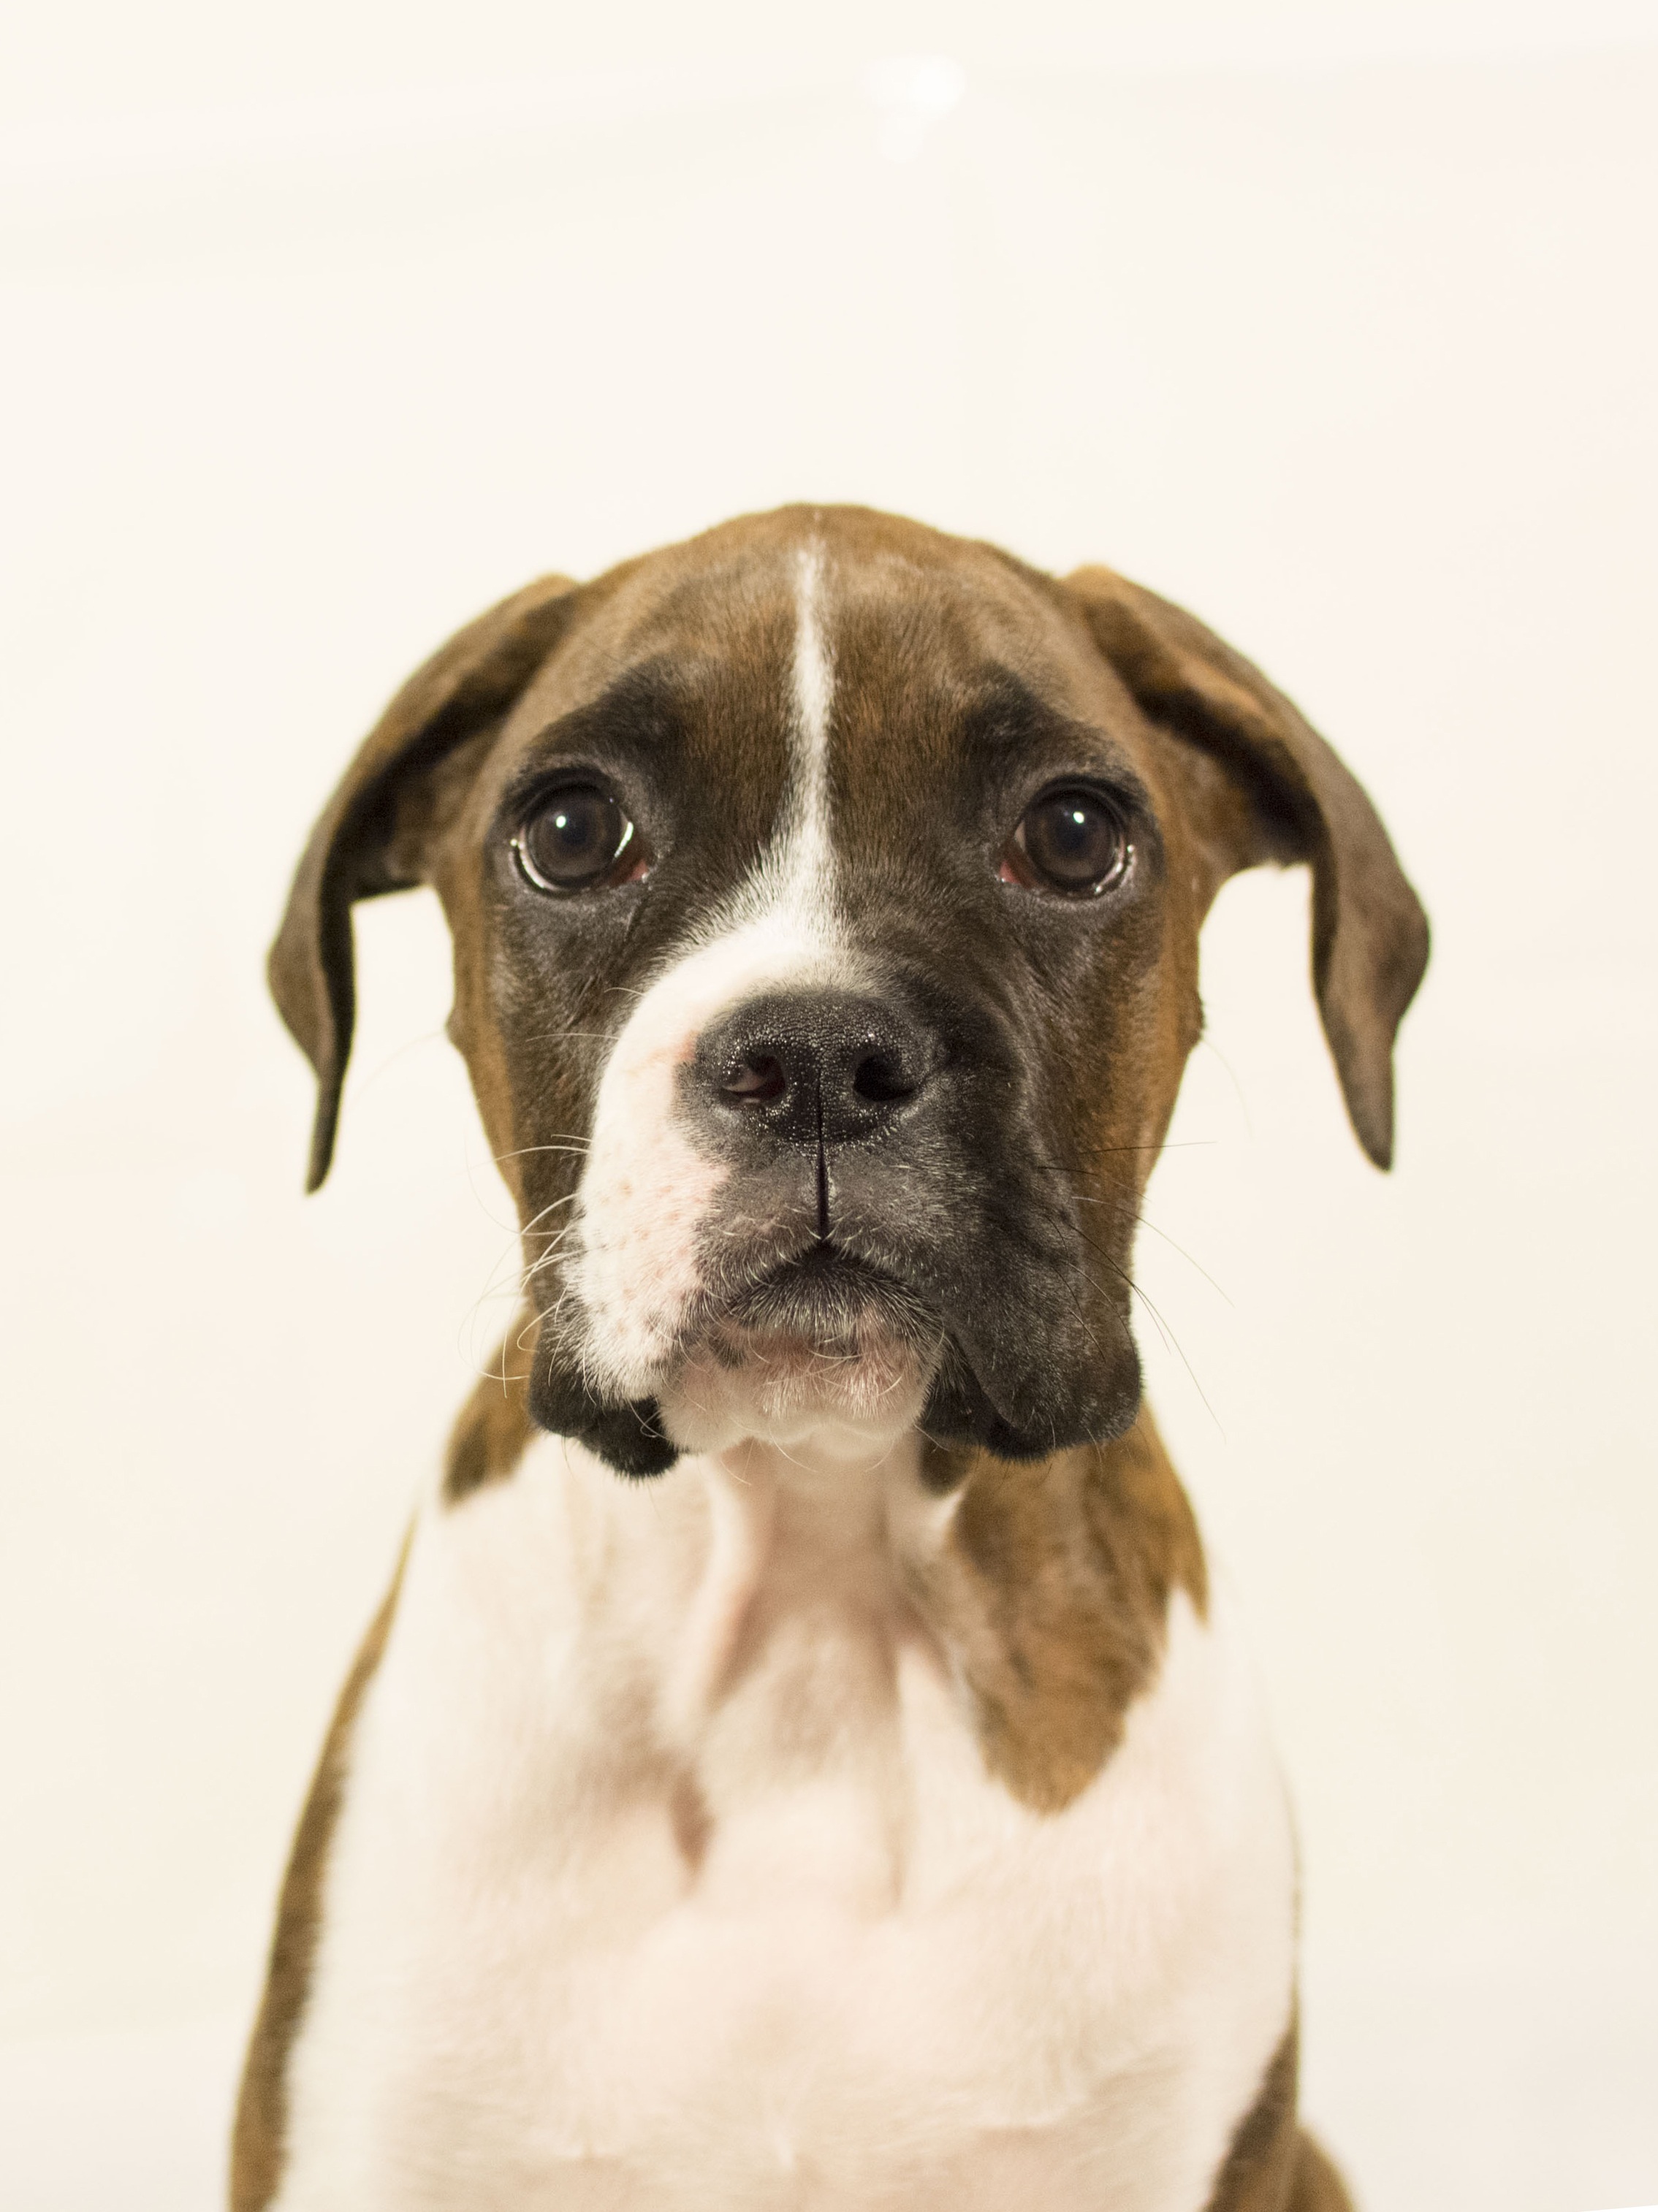
puppy, dog, animal, pet, mammal, boxer, race, vertebrate, dog breed, boxer dog, old english bulldog, dog like mammal, carnivoran, dog crossbreeds, olde english bulldogge